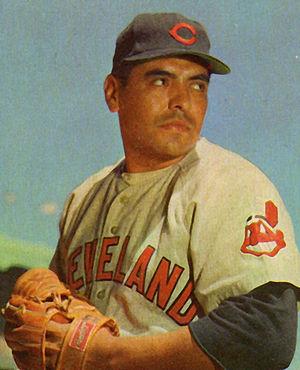
Edward Miguel Garcia dit Mike Garcia, né le 17 novembre 1923 à San Gabriel et décédé le 13 janvier 1986 à Fairview Park, est un ancien joueur américain de baseball ayant évolué en Ligue majeure de baseball de 1948 à 1961.
Les controverses sur la représentation des natifs américains dans le sport, correspond à l'utilisation de termes, images, symboles ou toute représentation faisant référence aux peuples autochtones, aux Premières Nations ou leurs cultures, de manière péjorative, et ce, dans le sport professionnel, universitaire ou amateur aux États-Unis et au Canada. Avec les années 1960 et les premiers mouvements de défense des droits civiques des natifs américains, des voix des natifs américains dénoncent l'utilisation de leur culture, qui véhicule dans les médias, en particulier à travers les sports populaires, des stéréotypes et des préjugés. Ainsi, l’utilisation des noms de tribus, ou bien de personnages historiques de la culture amérindienne, est perçue comme une forme d'appropriation culturelle.
Chief Wahoo désigne à la fois le logo et le personnage représenté sur un des logos des Indians de Cleveland, un club de la Ligue majeure de baseball.